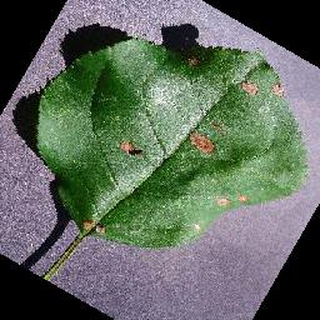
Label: apple_black_rot